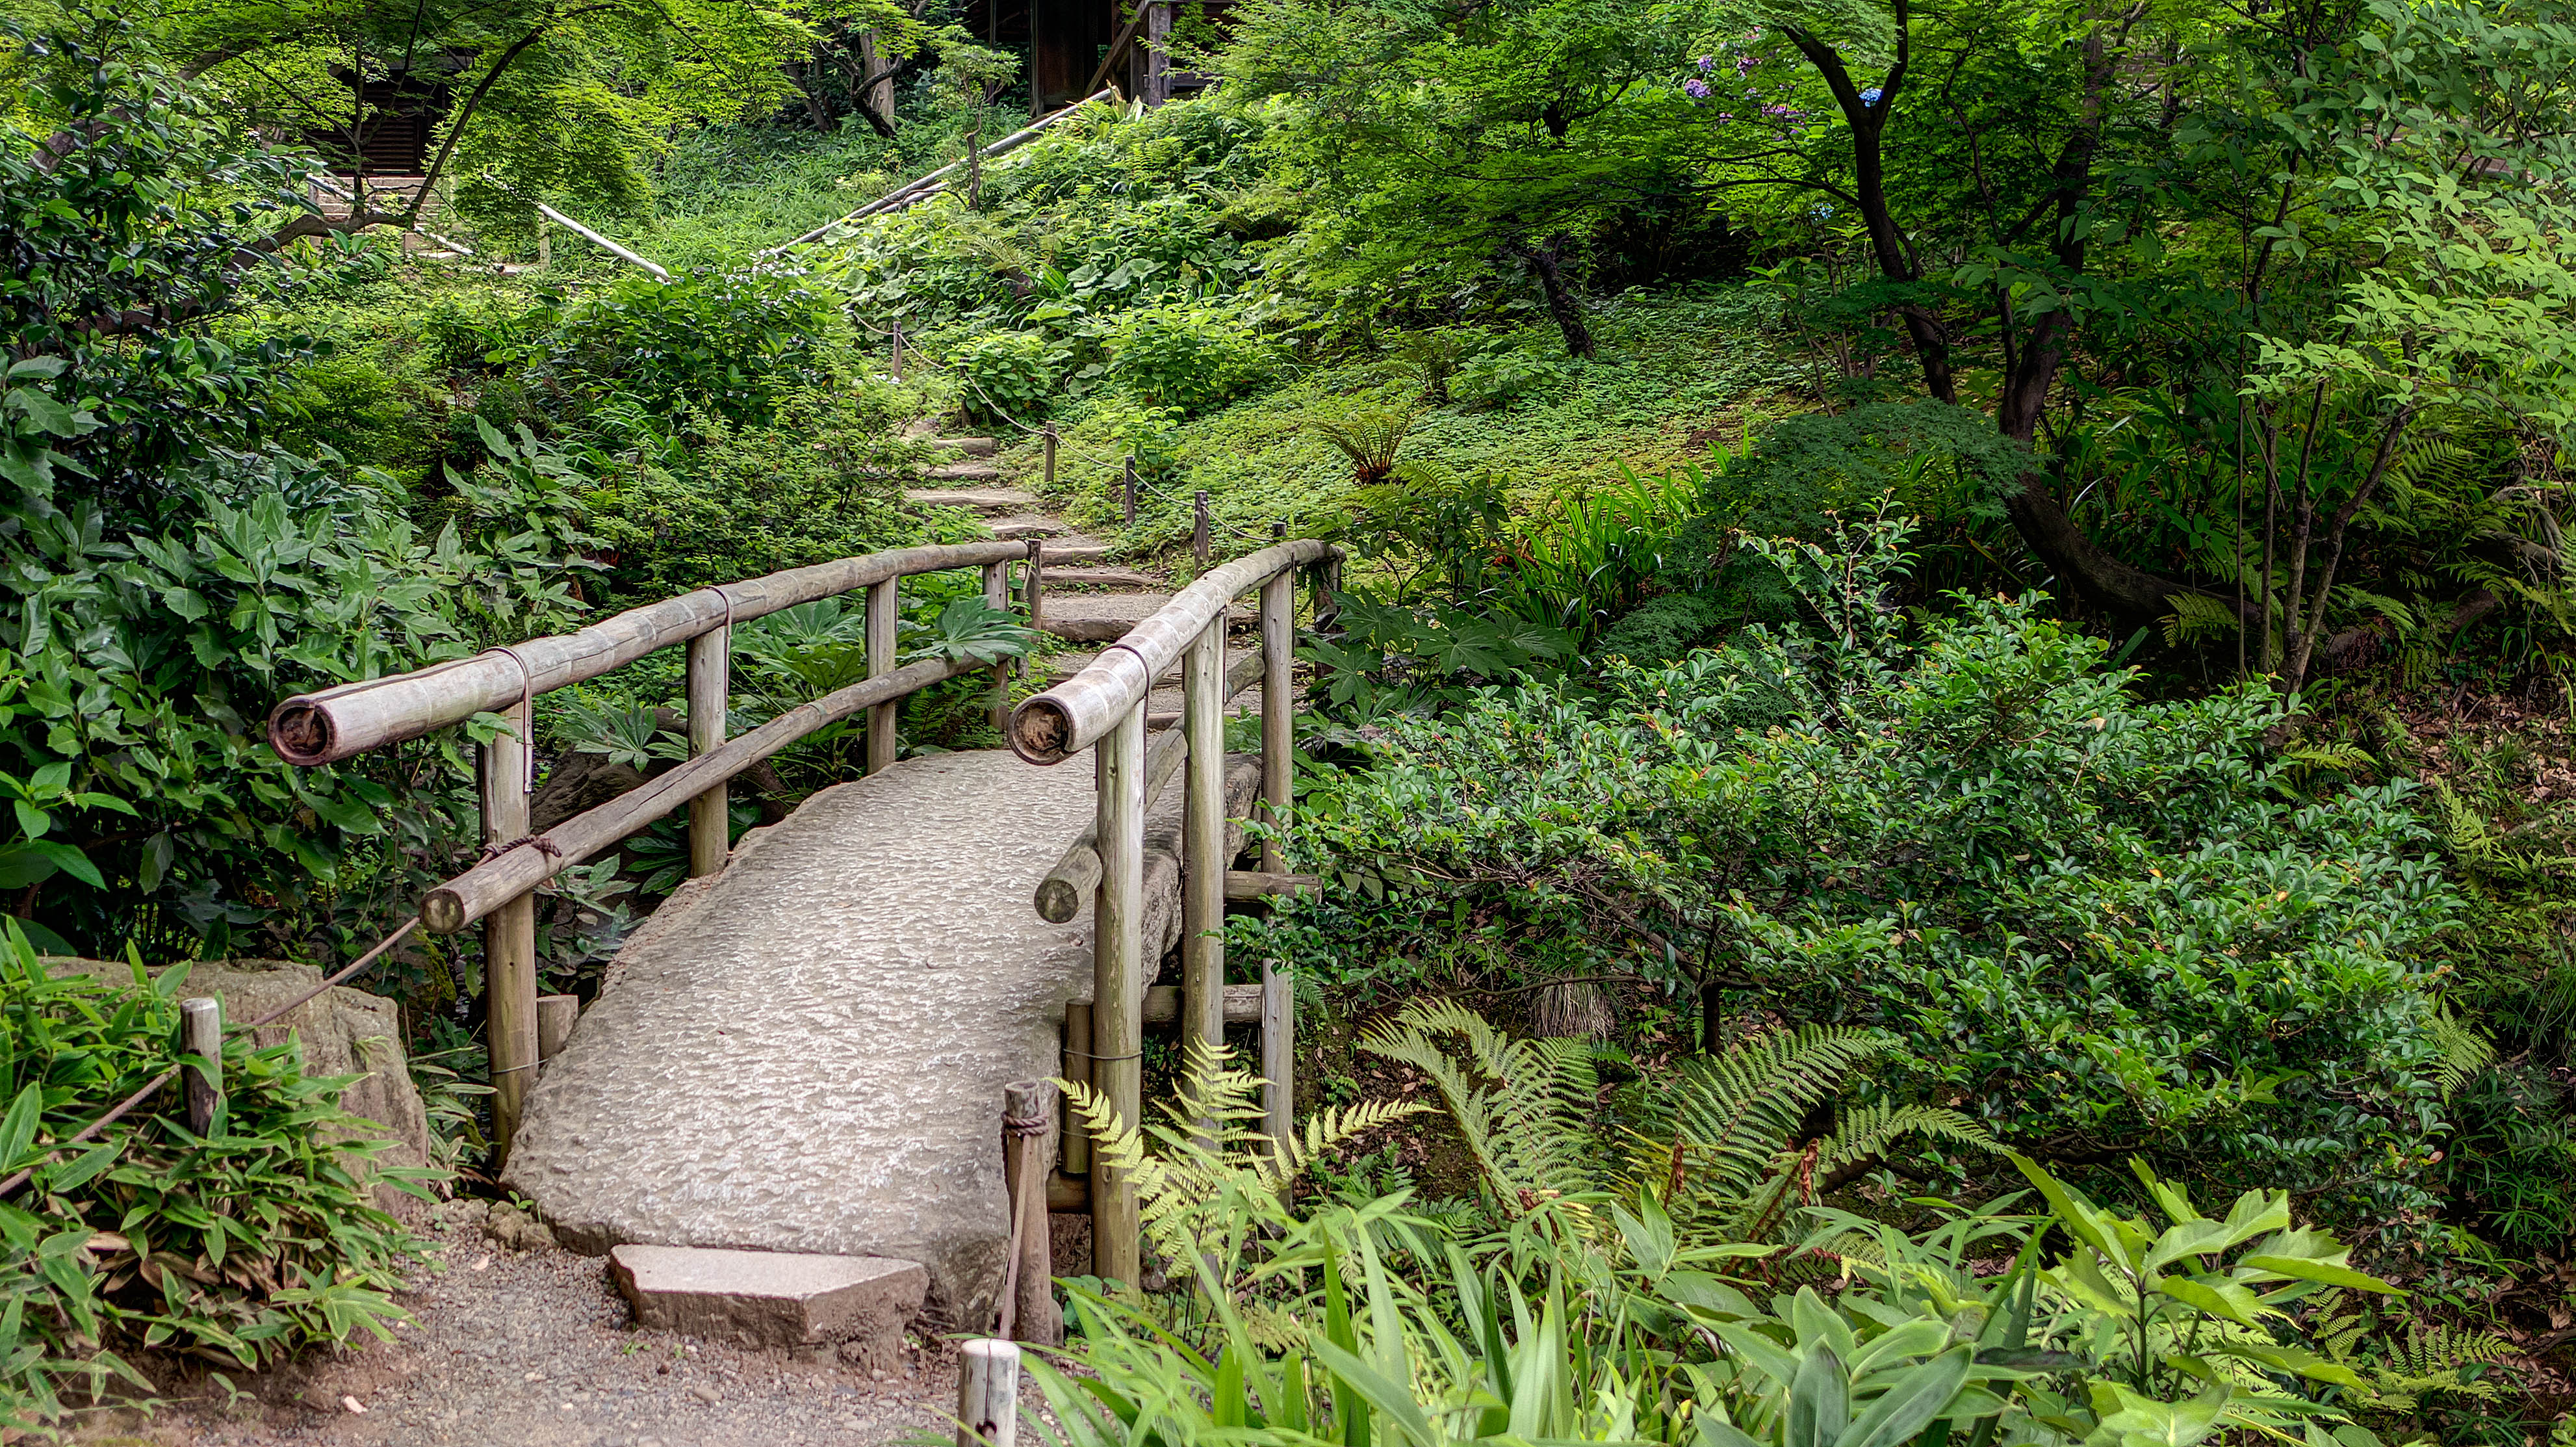
landscape, tree, nature, forest, path, grass, plant, trail, leaf, walkway, green, jungle, japan, flora, 2014, vegetation, rainforest, lumix, panasonic, dmc, lx7, panasoniclumixdmclx7, yokohama, kanagawaprefecture, woodland, watercourse, nature reserve, state park, biome, old growth forest, log bridge